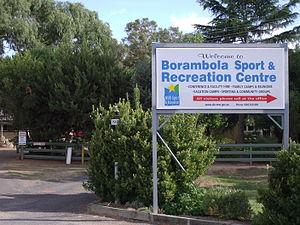
Borambola est un village de la Riverina, une province au sud de la Nouvelle-Galles du Sud en Australie, à 418 km à l'ouest de Sydney et à 31 km à l'est de Wagga Wagga sur la Sturt Highway.